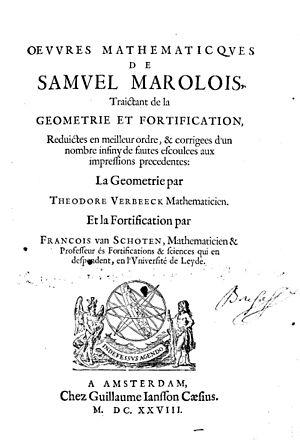
Samuel Marolois, Marollois, Maroloys ou Marlois, né en 1572 dans les Provinces-Unies, mort à La Haye avant 1627, est un mathématicien et ingénieur militaire hollandais. Dans un de ses ouvrages se trouve l'une des premières utilisations de l'abréviation Sin E pour désigner le sinus d'un angle.